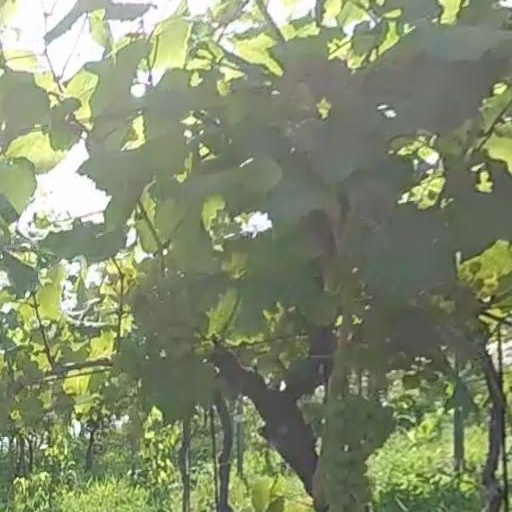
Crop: grape